Hallelujah! The Welcome Table

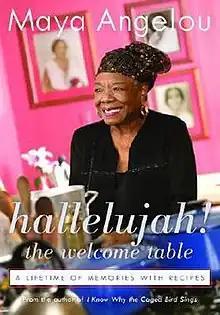
Cover of "Hallelujah! The Welcome Table"

Hallelujah! The Welcome Table: A Lifetime of Memories with Recipes (2004) is author Maya Angelou's first cookbook. It pairs 28 essays written by Angelou with 73 recipes. Angelou got the title from an African-American spiritual. The book's audio version, which was produced at the same time as the print edition was published, was narrated by Angelou and included five cards created from recipes from the book.